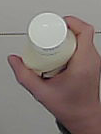
Product: heinz_mayo